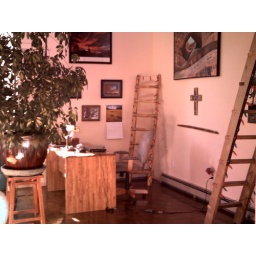
computer desk in living room